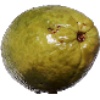
Label: Guava 1